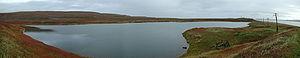
L'île Kildine est une petite île de la mer de Barents, elle est située au large des côtes russes, à environ 120 km de la frontière avec la Norvège. L'île Kildine dépend administrativement de l'oblast de Mourmansk, dans le district fédéral du Nord-Ouest, en Russie.